Trish Stratus

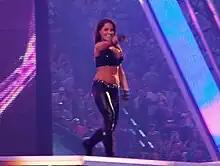
Stratus making her entrance at WrestleMania XXVII in April 2011

Stratus made a surprise appearance at the 2011 Elimination Chamber pay-per-view to announce that she would be a trainer on the revival of "WWE Tough Enough" and stopped LayCool (Layla & Michelle McCool) from attacking Kelly Kelly. The following month, on March 14, she lost a singles match to Vickie Guerrero due to interference from LayCool and Dolph Ziggler. After the match, John Morrison and Raw guest star Nicole "Snooki" Polizzi came to her aid. At WrestleMania XXVII, Stratus, Snooki, and Morrison defeated the team of Ziggler and LayCool. The night after WrestleMania, on "Raw", Stratus and Morrison defeated Guerrero and Ziggler. She also appeared on "Raw" on June 6 and "SmackDown" on September 16. The following year, on July 23, 2012, she made a guest appearance on "Raw"s 1000th episode.